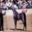
Label: horse